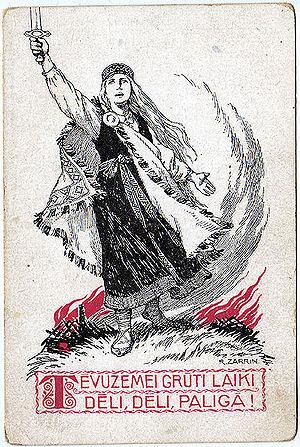
Rihards Zariņš, né le 27 juin 1869 et mort le 21 avril 1939, est un graphiste letton, chevalier de l'Ordre des Trois Étoiles. Il est considéré comme pionnier de la gravure ex-libris en Lettonie. Zariņš crée les armoiries de la Lettonie adoptées après l'indépendance du pays, le 18 novembre 1918. Il est également l'auteur du design de certaines des pièces de monnaie étant en circulation entre 1922 et 1945 ainsi que du premier timbre postal letton. En 1921-1939, il est professeur à l'atelier du graphisme de l'Académie des beaux-arts de Lettonie.